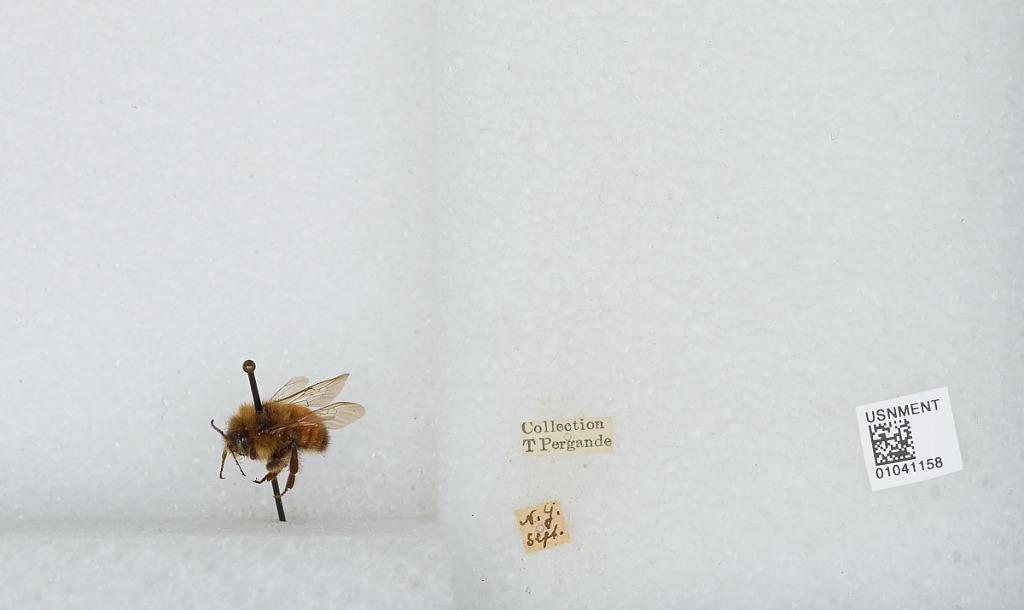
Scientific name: Bombus sp.
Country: United States
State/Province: New York